Josquin des Prez

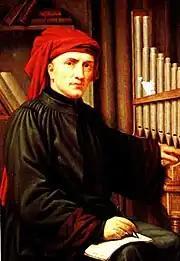
Imaginary Josquin portrait by , 1881

Elders described Josquin as "the first composer in the history of Western music not to have been forgotten after his death", while John Milsom called him "the towering composer of the Renaissance". Fallows wrote that his influence on 16th century European music is comparable to that of Beethoven on the 19th and Igor Stravinsky on the 20th century. Comparisons with Beethoven are particularly common, though Taruskin cautions that: